Siege of Calais (1940)

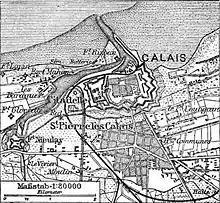

On 23 May, the threat to the German flanks at Cambrai and Arras had been contained and ( Wolfram Freiherr von Richthofen) became available to support the 10th Panzer Division at Calais. Most of the Junkers Ju 87 dive-bombers were based around St Quentin, after leap-frogging forward in the wake of the advance but Calais was at the limit of their range. As units moved forward they had also come within the range of Fighter Command aircraft in England and Richthofen assigned I JG 27 (I Wing, Fighter Group 27) to Saint-Omer for fighter cover. Among the (groups) flying in support of the 10th Panzer Division were StG 77, StG 1 ( [Lieutenant-Colonel] Eberhard Baier), StG 2 ( [Group Commander] Oskar Dinort) and the medium bombers of (KG 77, [Colonel] Dr. Johan-Volkmar Fisser).